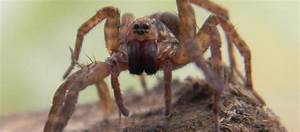
Label: spider